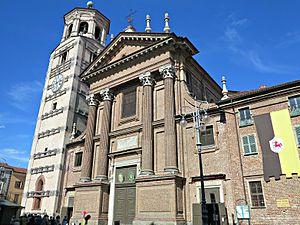
La région ecclésiastique du Piémont est l'une des seize régions ecclésiastiques que compte l'Église catholique romaine en Italie.
La cathédrale de Fossano est une église catholique romaine de Fossano, en Italie. Il s'agit de la cathédrale du diocèse de Fossano.